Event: Nepal Earthquake
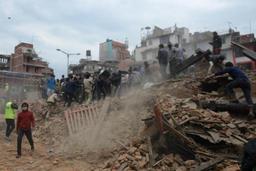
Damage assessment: damage